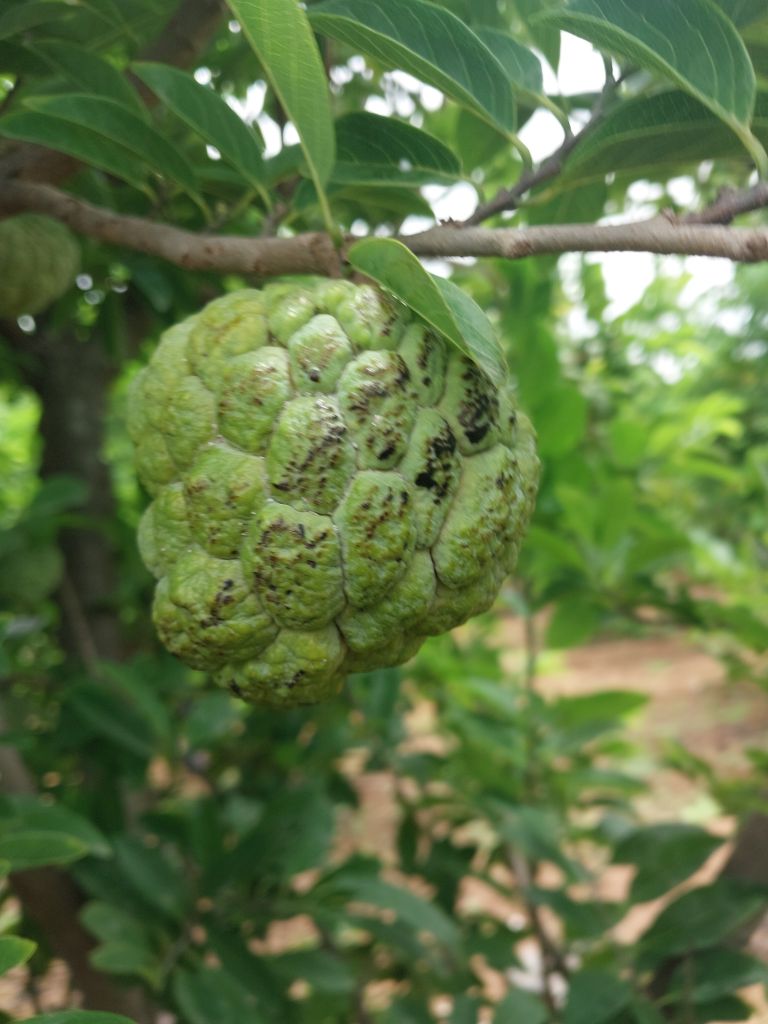
Disease label: Blank Canker